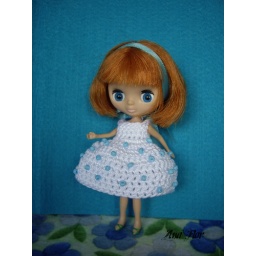
I love this girl :)) She wears a dress made by me, if you like it, FM me.